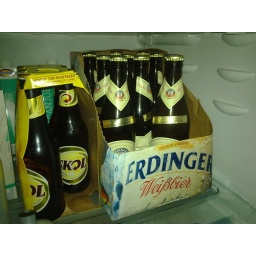
When I came home a box of Erdinger was waiting for me in the refrigerator. Love you, honey!